Rats Saw God

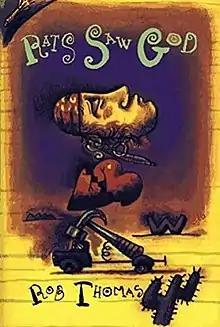
First edition

Rats Saw God is a young adult novel written by Rob Thomas, published in 1996.